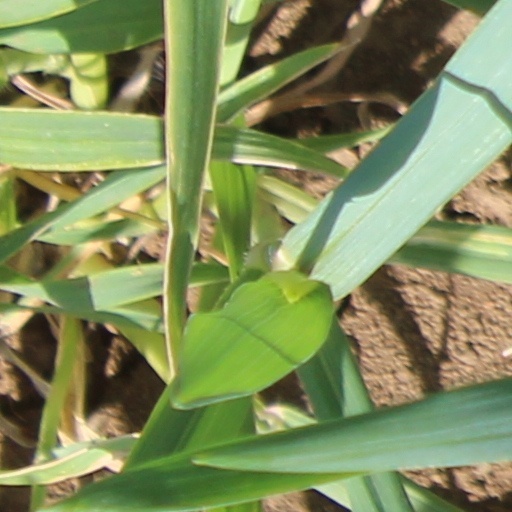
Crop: wheat